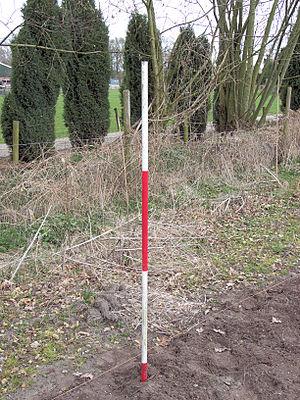
Jalon peut désigner :